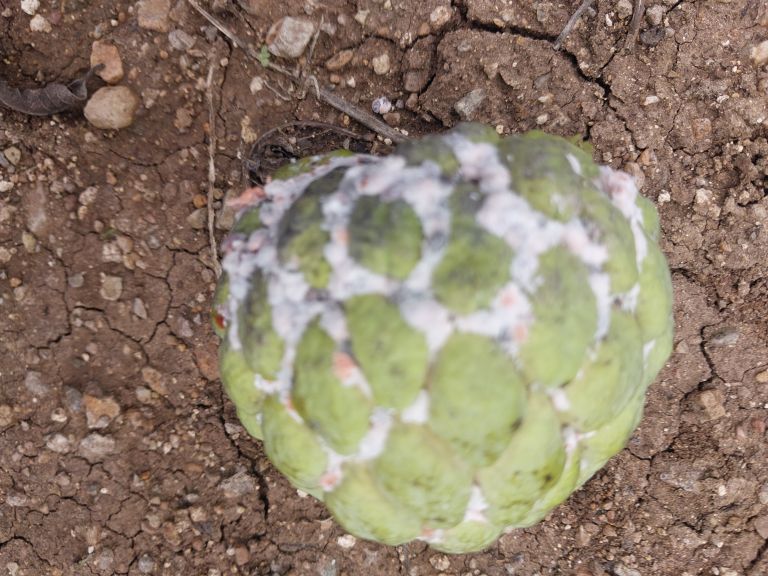
Disease label: Mealy Bug